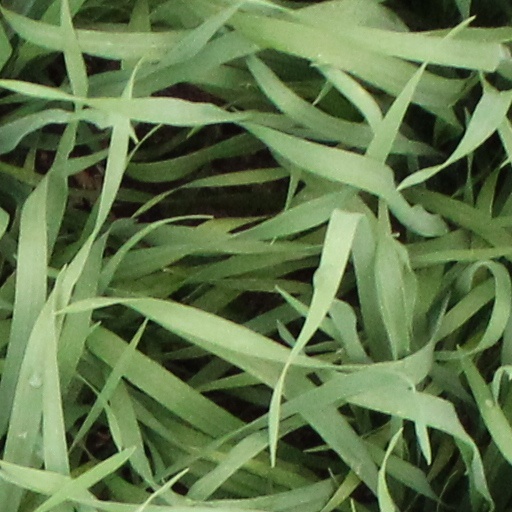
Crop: wheat